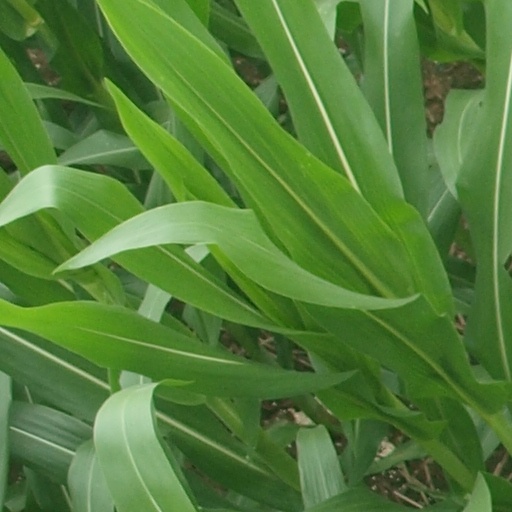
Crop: maize; corn